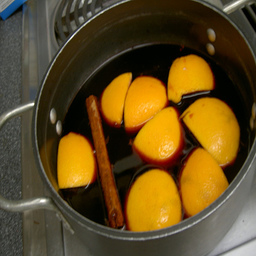
Label: Orange